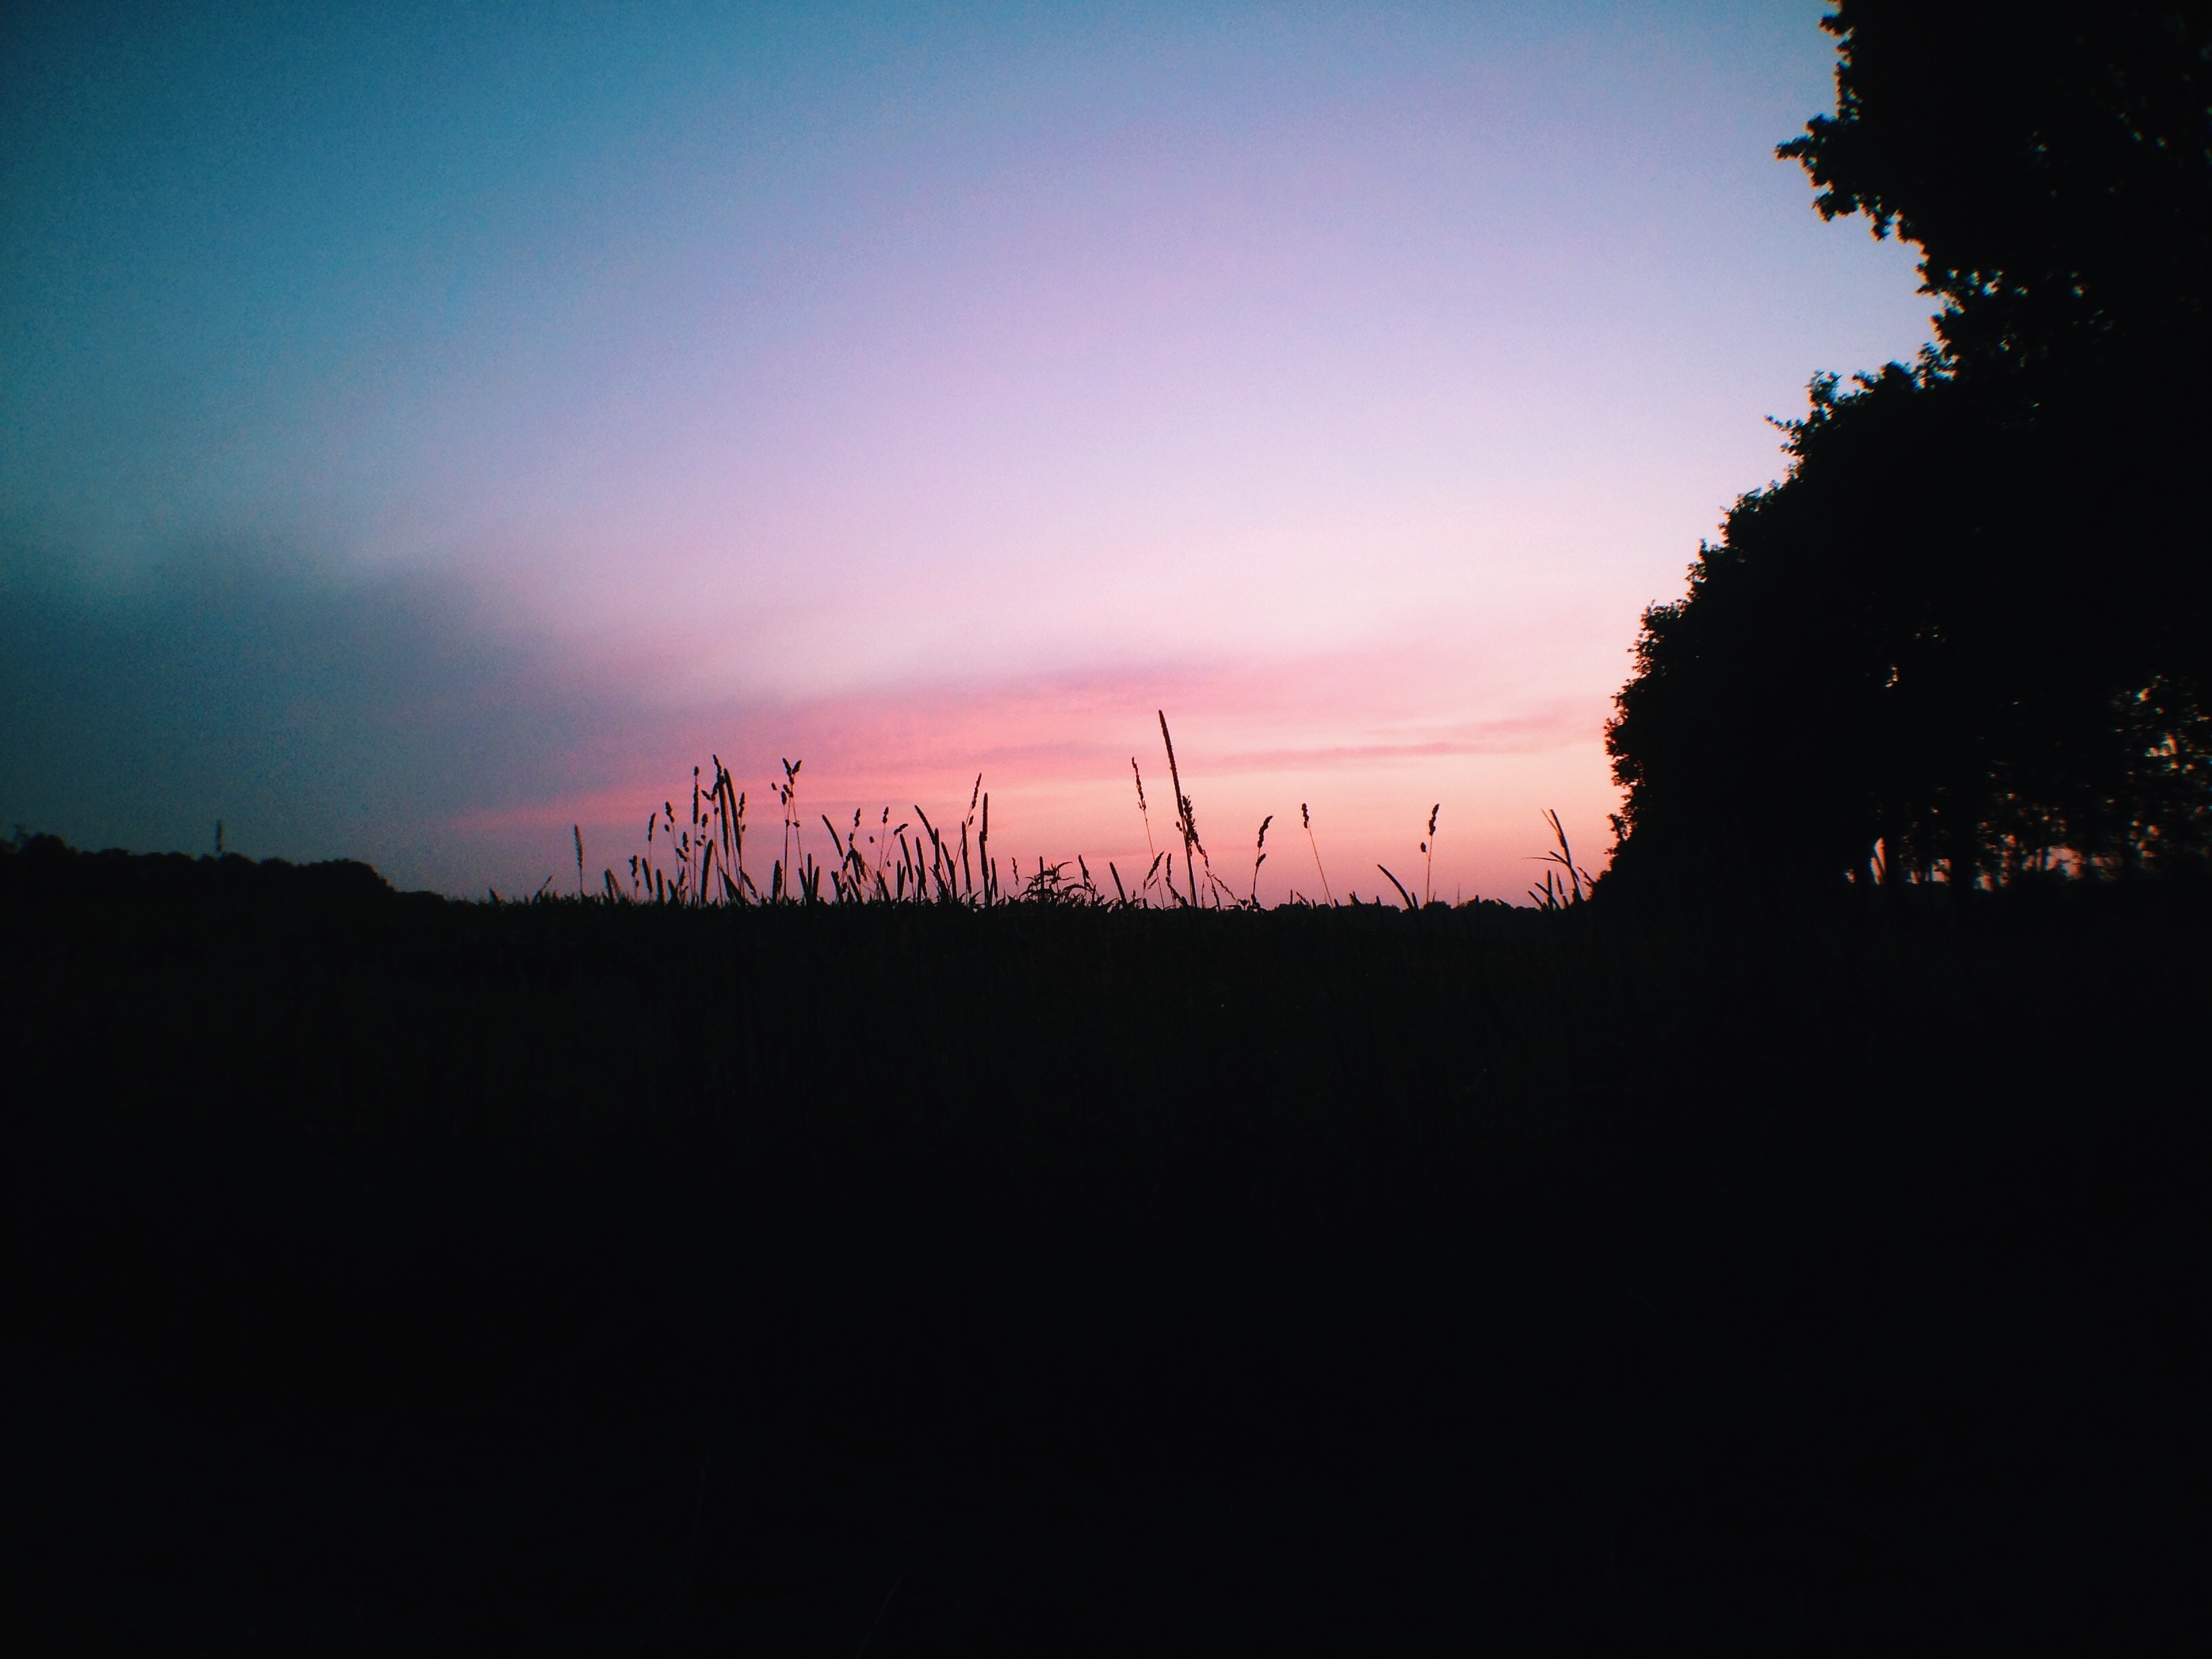
horizon, cloud, sky, sun, sunrise, sunset, sunlight, morning, dawn, atmosphere, dusk, evening, darkness, afterglow, atmospheric phenomenon